National Agricultural Cooperative Federation

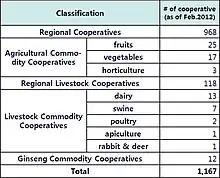
Number of member cooperatives as of February 2012

Member cooperatives are democratically controlled, autonomous business groups, funded by member subscriptions rather than government financial investment. They, in turn, fund the NACF through institutional subscriptions. Cooperatives are governed by directly elected presidents, who, in turn, elect a chairman of the federation.